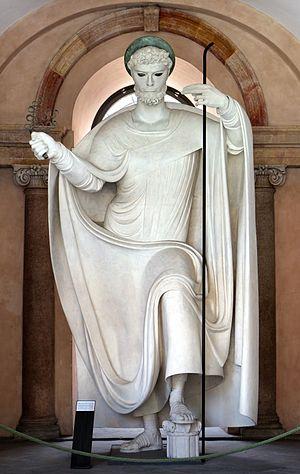
Ambroise de Milan ou Aurelius Ambrosius ou saint Ambroise, né à Trèves vers 340 et mort le 4 avril 397, est évêque de Milan de 374 à 397. Docteur de l'Église, il est l'un des quatre Pères de l'Église d'Occident, avec saint Augustin, saint Jérôme de Stridon et saint Grégoire le Grand.
Adolfo Wildt, né le 1ᵉʳ mars 1868 à Milan, et mort dans la même ville le 12 mars 1931, est un sculpteur et dessinateur italien.